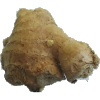
Label: ginger_root